Elementary Education Act 1870

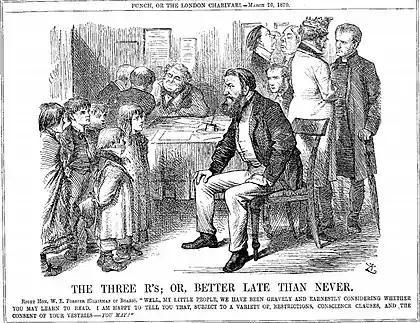
"Punch" comments on the new law. Children may learn to read--"subject to a variety of restrictions."

Two provisions of the Act became, for religious reasons, matters of contention within the governing Liberal Party.